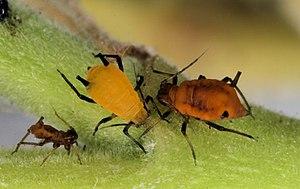
Les pucerons sont de petits insectes suceurs de sève qui représentent la super-famille des Aphidoidea.